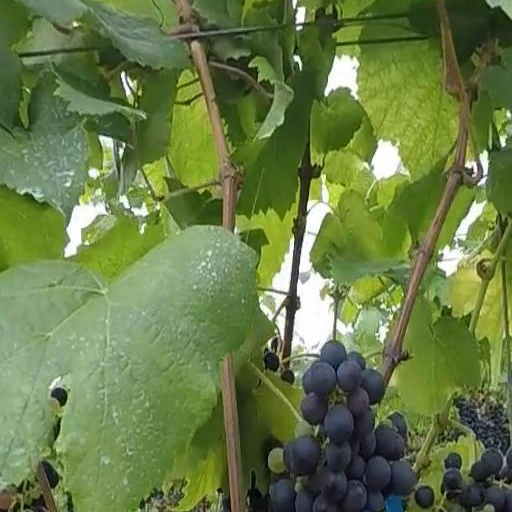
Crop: grape